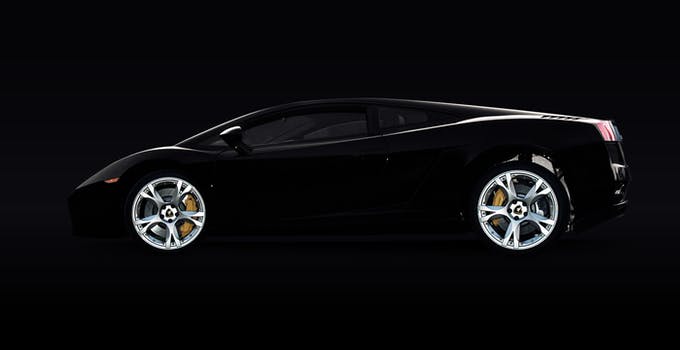
Label: No Watermark